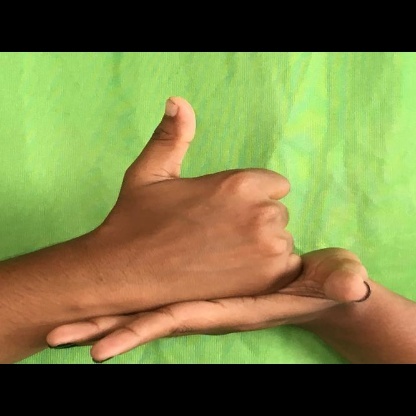
Mudra: Kartariswastika